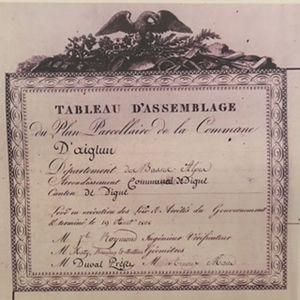
Extrait du cadastre dit napoléonien de la commune d'Aiglun (section A feuille no 1) archives départementales des Alpes de Haute Provence, 1808
Aiglun est une commune française, située dans le département des Alpes-de-Haute-Provence en région Provence-Alpes-Côte d'Azur.